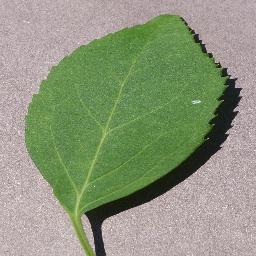
Label: Cherry___healthy